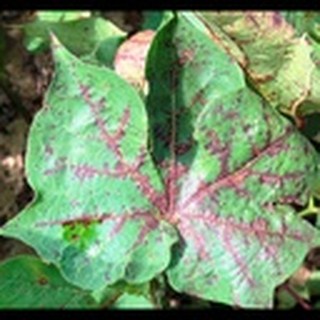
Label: cotton_bacterial_blight